Nash Motors

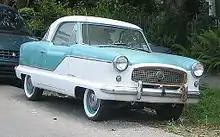
Nash Metropolitan

The aerodynamic 1949 Nash "Airflyte" was the first car of an advanced design introduced by the company after the War. Its aerodynamic body shape was developed in a wind tunnel. A "radically aerodynamic" format was first proposed around 1943 by two independent designers, Ted Pietsch and Bob Koto, to Nash's vice president of engineering, Nils E. Wahlberg. The resulting all-new 1949 production cars were similar to the proposed sketches. The objective was to reduce the automobile's body's drag coefficient by using a smooth shape and enclosed front fenders. Closed fenders were conceived by Nash engineers also in the exploration for added strength of unibody construction. In contrast, Hudson, a close competitor, incorporated an actual unibody frame section into its closed rear wheel openings at about the same time. The "cutting-edge aerodynamics" of the all-new postwar design were the most "alarming" in the industry since the Chrysler Airflow. It was built at one of two new factories in El Segundo, California, where the factory is still being used, having been re-purposed as the Boeing Satellite Development Center, immediately south of Los Angeles International Airport, on Nash Street.